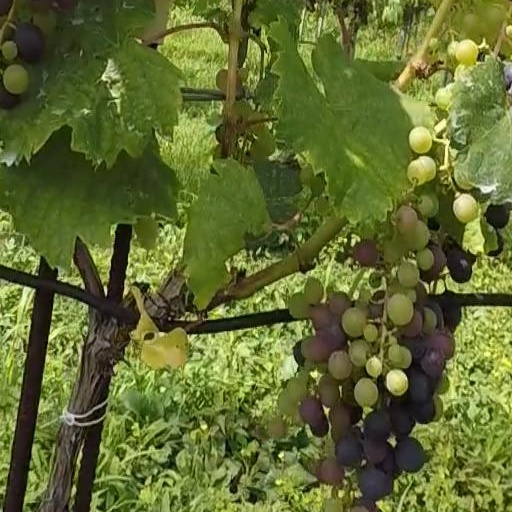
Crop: grape